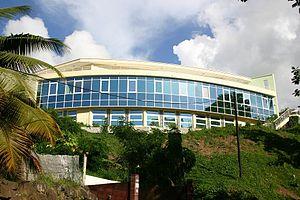
Façade nord du centre de formation de l'enseignement supérieur privé de polynésie française hébergeant notamment l'ISEPP et l'IFEP, campus associé à l'UCO
L’Institut Supérieur de l’Enseignement Privé de Polynésie Française est un institut universitaire associé à l’Université Catholique de l’Ouest, située à Angers.